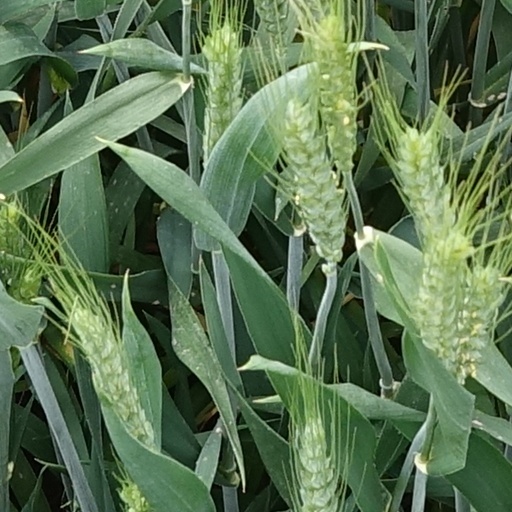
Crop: wheat